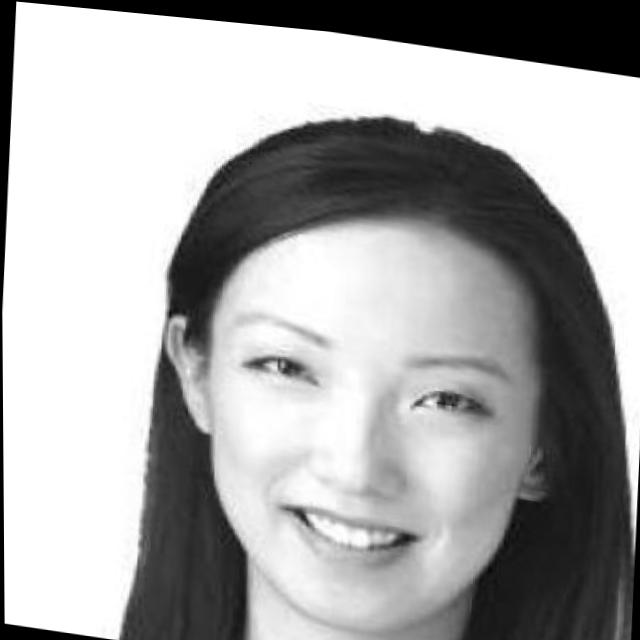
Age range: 21-44